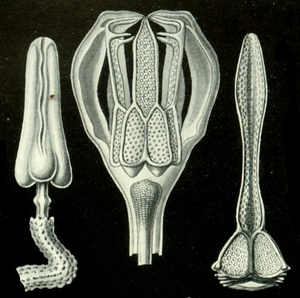
Pédicellaires (Cidaris cidaris, Sphaerechinus granularis et Strongylocentrotus nudus)
Le pédicellaire est un petit organe de défense présent chez de nombreux échinodermes, notamment sur le tégument de nombreuses étoiles de mer et oursins.